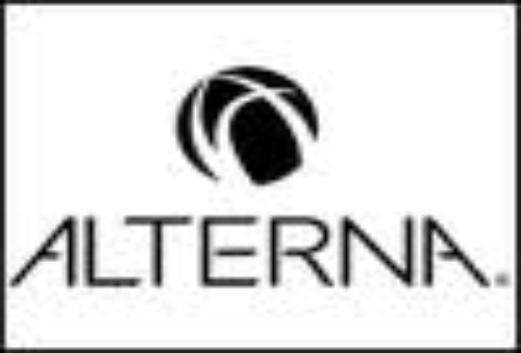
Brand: Alterna Haircare
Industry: Necessities